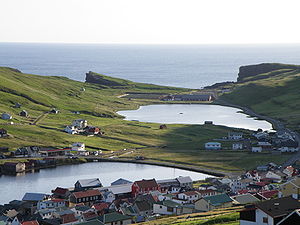
Vágur / Galleri
Vágur er en af de største bygder/byer på Suderø (Suðuroy), som er Færøernes sydligste ø. Vágur ligger ved østkysten, men vestkysten er meget tæt på, som det ses her på billedet. Vestkysten kaldes Vágseiði. Tæt ved vestkysten ligger FC Suðuroy's fodbold stadium og idrætshallen Vágshøll. Midt mellem østkysten og vestkysten ligger en indsø som kaldes Vatnið eller Vágsvatn.
Vágur, dansk: Våg, er med sine 1360 indbyggere i 2010 den næststørste bygd på Suðuroy på Færøerne og administrationscenter for Vágs kommuna. Vágur havn har en bassindybde på 14 m. I havnen er der flere fiskekuttere, et skibsværft og flere fiskefabrikker. Vágur har en folkeskole, to børnehaver, en læge og tandklinik, en klinik for fysioterapi, 1 fodterapeut, et mindre hotel med restaurant, en bank, forskellige butikker og en tømmerhandel.